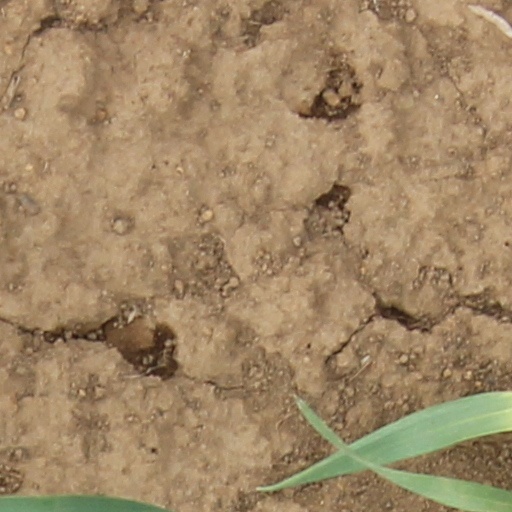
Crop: wheat